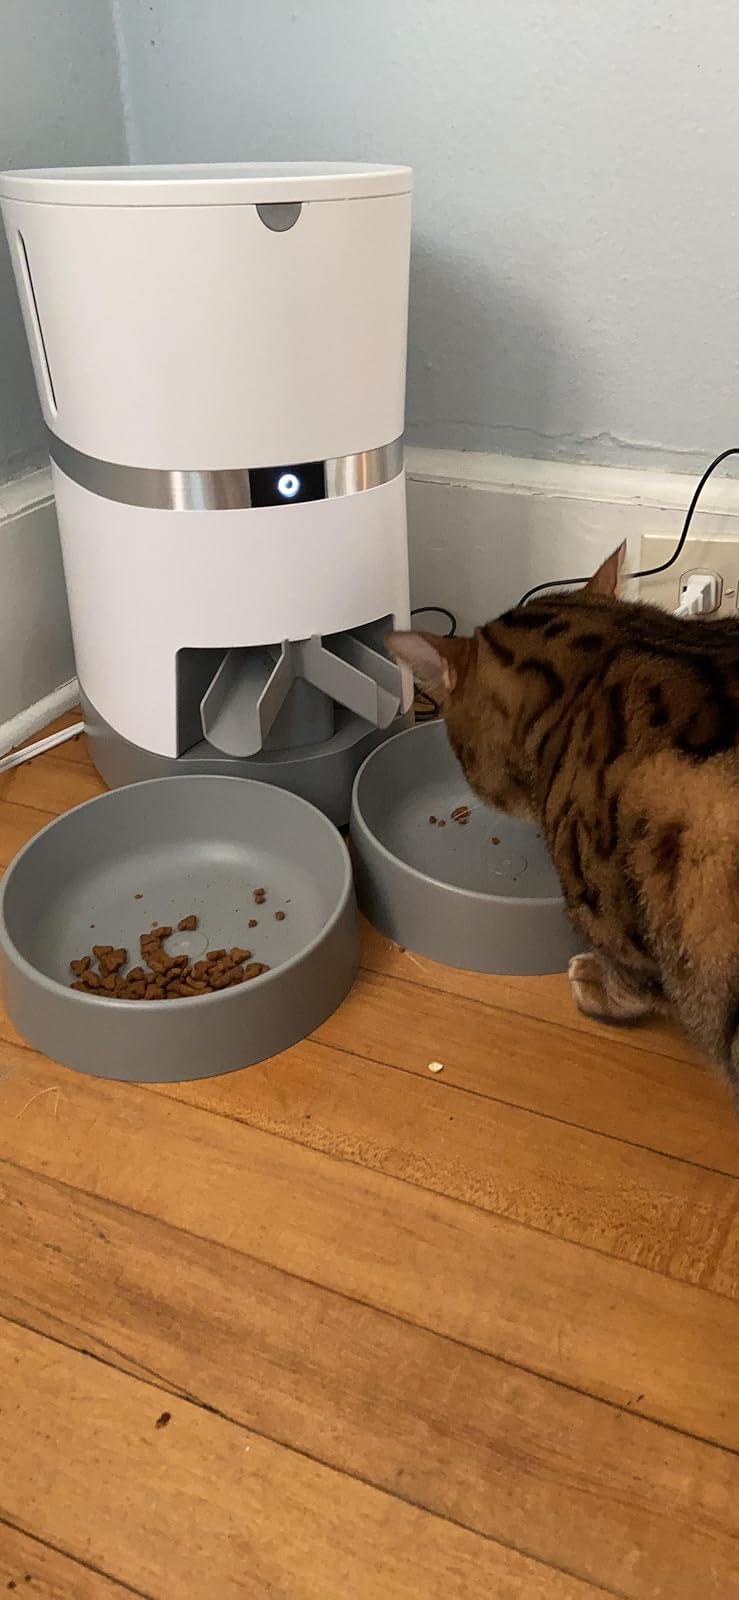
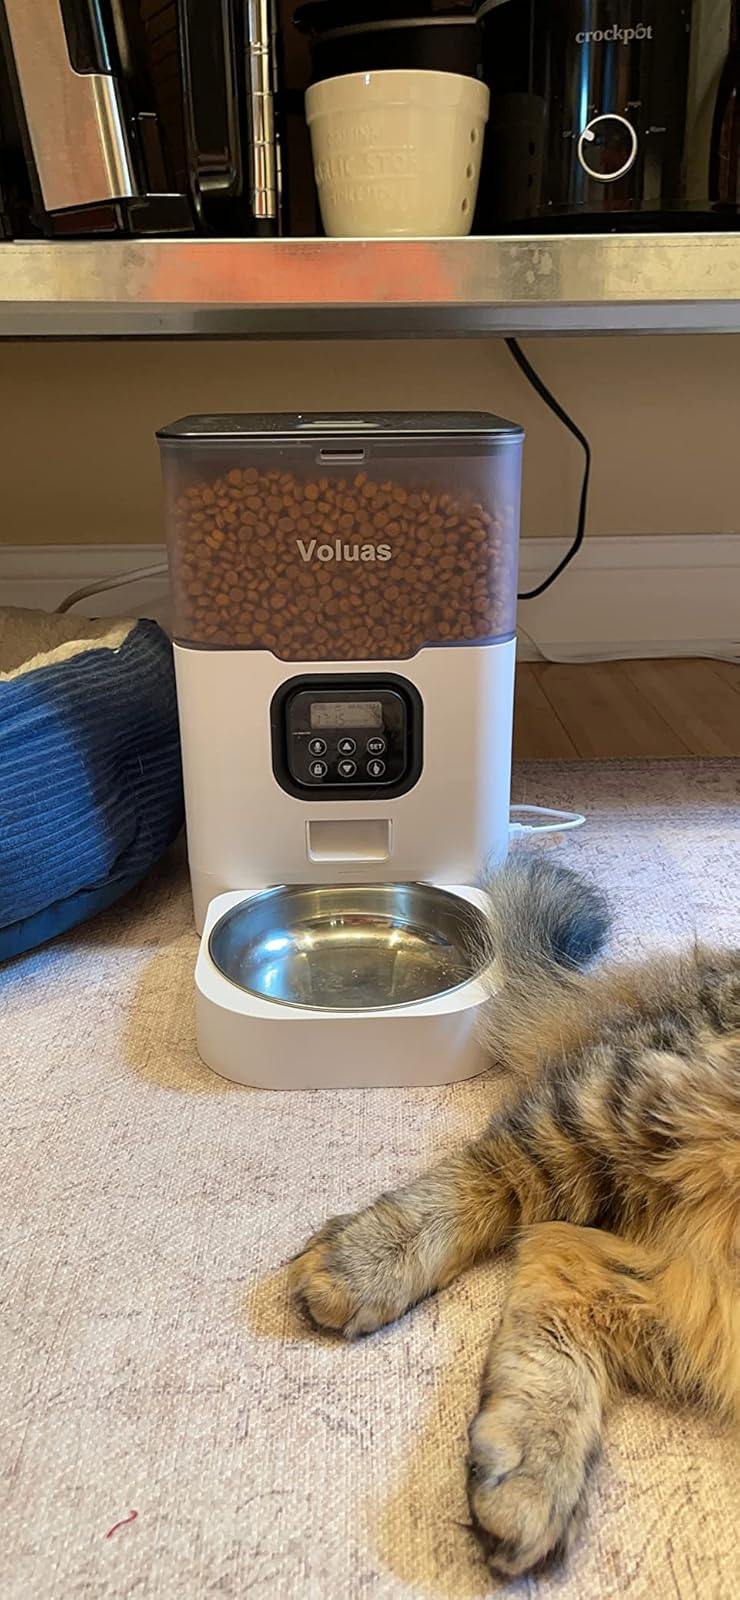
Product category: items_feeder
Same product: no